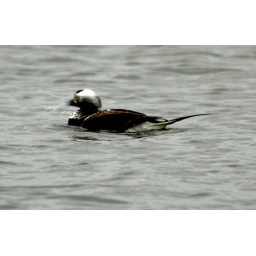
Longtailed duck, male I presume.  near Kangerlussuaq, Greenland. He is shaking water off his bill in this shot.